National Register of Historic Places listings in Bastrop County, Texas

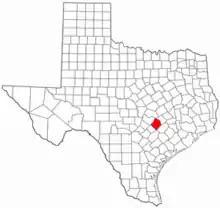
Location of Bastrop County in Texas

This is intended to be a complete list of properties and districts listed on the National Register of Historic Places in Bastrop County, Texas. There are five districts, including one National Historic Landmark district, and 96 individual properties listed on the National Register in the county. An additional site was formerly listed. One individually listed property is a State Antiquities Landmark and contains two Recorded Texas Historic Landmarks. Twenty-three other properties and numerous sites within three districts are also Recorded Texas Historic Landmarks.